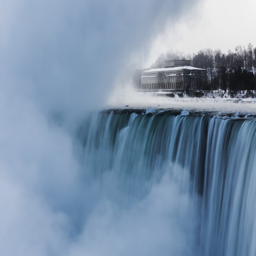
geographical feature category in the world